Primera Air Nordic

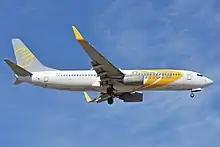
Primera Air Nordic Boeing 737-800

At the time of Primera Air Nordic's bankruptcy on 1 October 2018, the fleet consisted of the following aircraft: